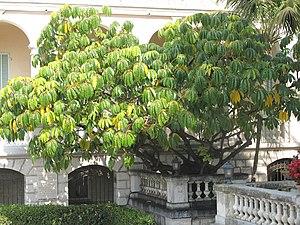
Tupidanthus, dans un angle de la villa Maria Serena à Menton, Alpes-Maritimes.